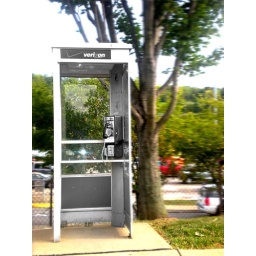
I was in Philly and we parked a car beside a road and the phone cought my eye.